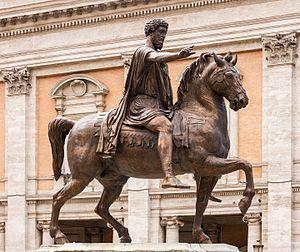
La réplique de la statue équestre de Marc-Aurèle, place du Capitole, Rome, Italie.
Marc Aurèle est un empereur, philosophe et écrivain romain né le 26 avril 121 à Rome et mort le 17 mars 180 à Sirmione selon Tertullien ou à Vindobona. Sur les instructions de l'empereur Hadrien, il est adopté en 138 par son futur beau-père et oncle Antonin le Pieux qui le nomme héritier du trône impérial.